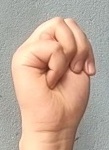
ASL sign: M